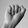
ASL letter: A